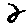
Label: 2